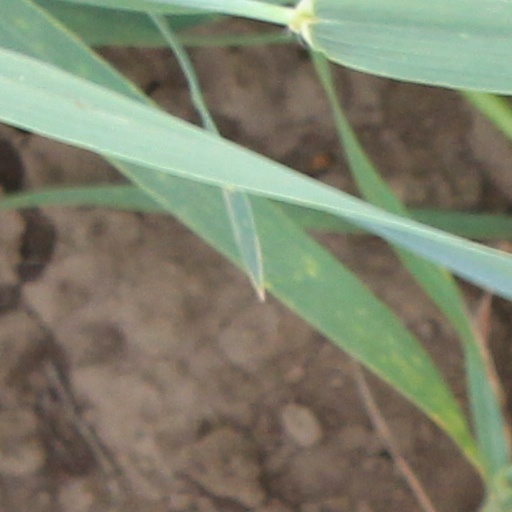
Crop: wheat